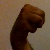
The image shows a hand gesture representing the letter 'M' in Indian Sign Language.